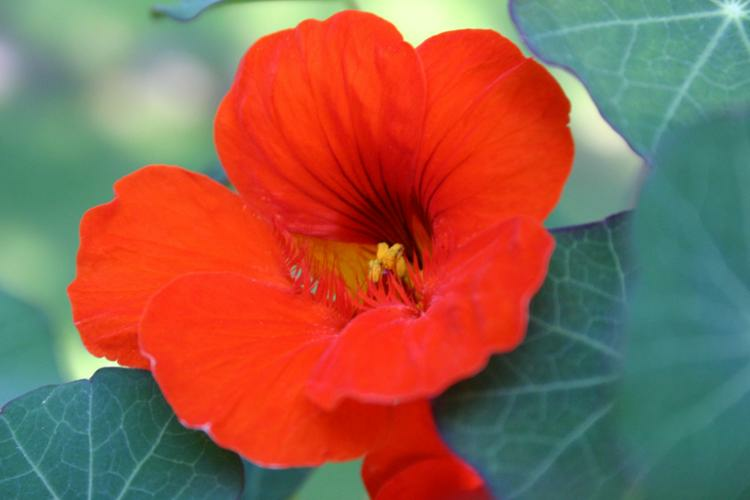
Flower: watercress